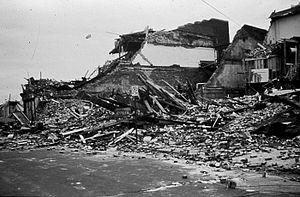
L'ouragan Hugo de 1989 est l'un des plus violents cyclones tropicaux qu'aient connu les Antilles depuis que des observations scientifiques sont réalisées. L'ouragan, de catégorie 5 sur l’échelle de Saffir-Simpson, a tué plus de 100 personnes et fait 56 000 sans abris dans les îles de Guadeloupe, Montserrat, Porto Rico, Sainte-Croix et dans les États américains de la Caroline du Sud et la Caroline du Nord.